Jeff Corey

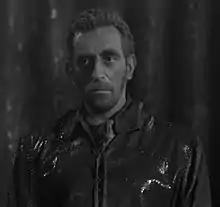
Corey in "Only the Valiant" (1951)

Jeff Corey (born Arthur Zwerling; August 10, 1914 – August 16, 2002) was an American stage and screen actor. He was blacklisted in the 1950s and became an acting coach for a period, before returning to film and television work in the 1960s. He was in the feature films "Frankenstein Meets the Wolf Man" (1943) and "Superman and the Mole Men" (1951), and made his many guest appearances in television series.